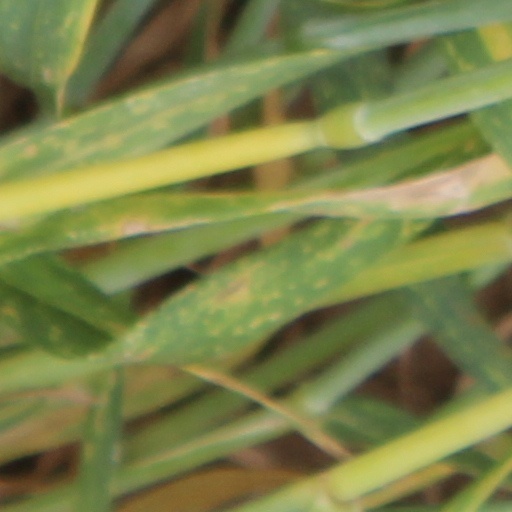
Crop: wheat